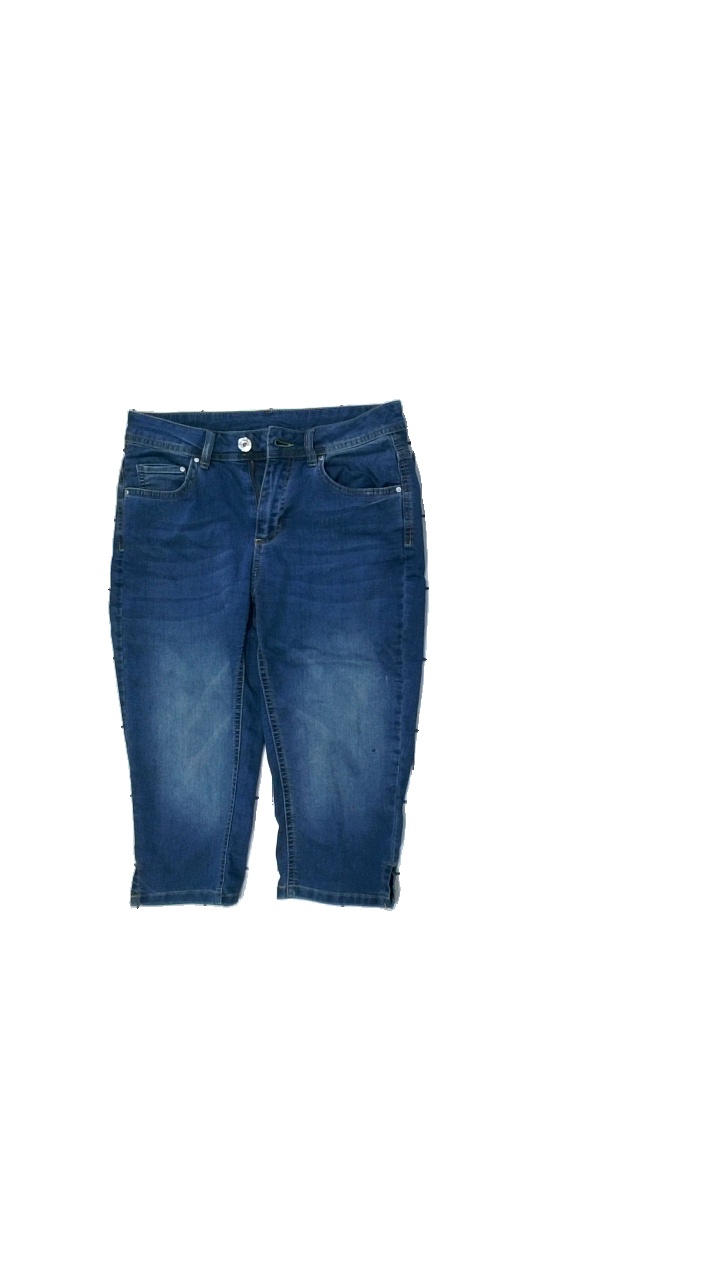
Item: Jeans (Ladies)
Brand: Kappahl
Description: korta jeans
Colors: Blue
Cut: Tight
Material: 79% bomull 19% polyester 2% elastan
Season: All
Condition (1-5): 4
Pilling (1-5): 5
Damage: smuts fläckar
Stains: Minor
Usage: Export
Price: <50